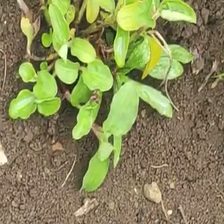
Weed species: Kena_(Commplina_benghalensio)